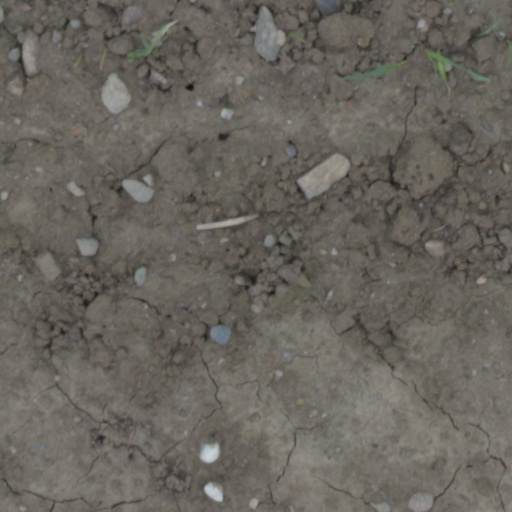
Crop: wheat